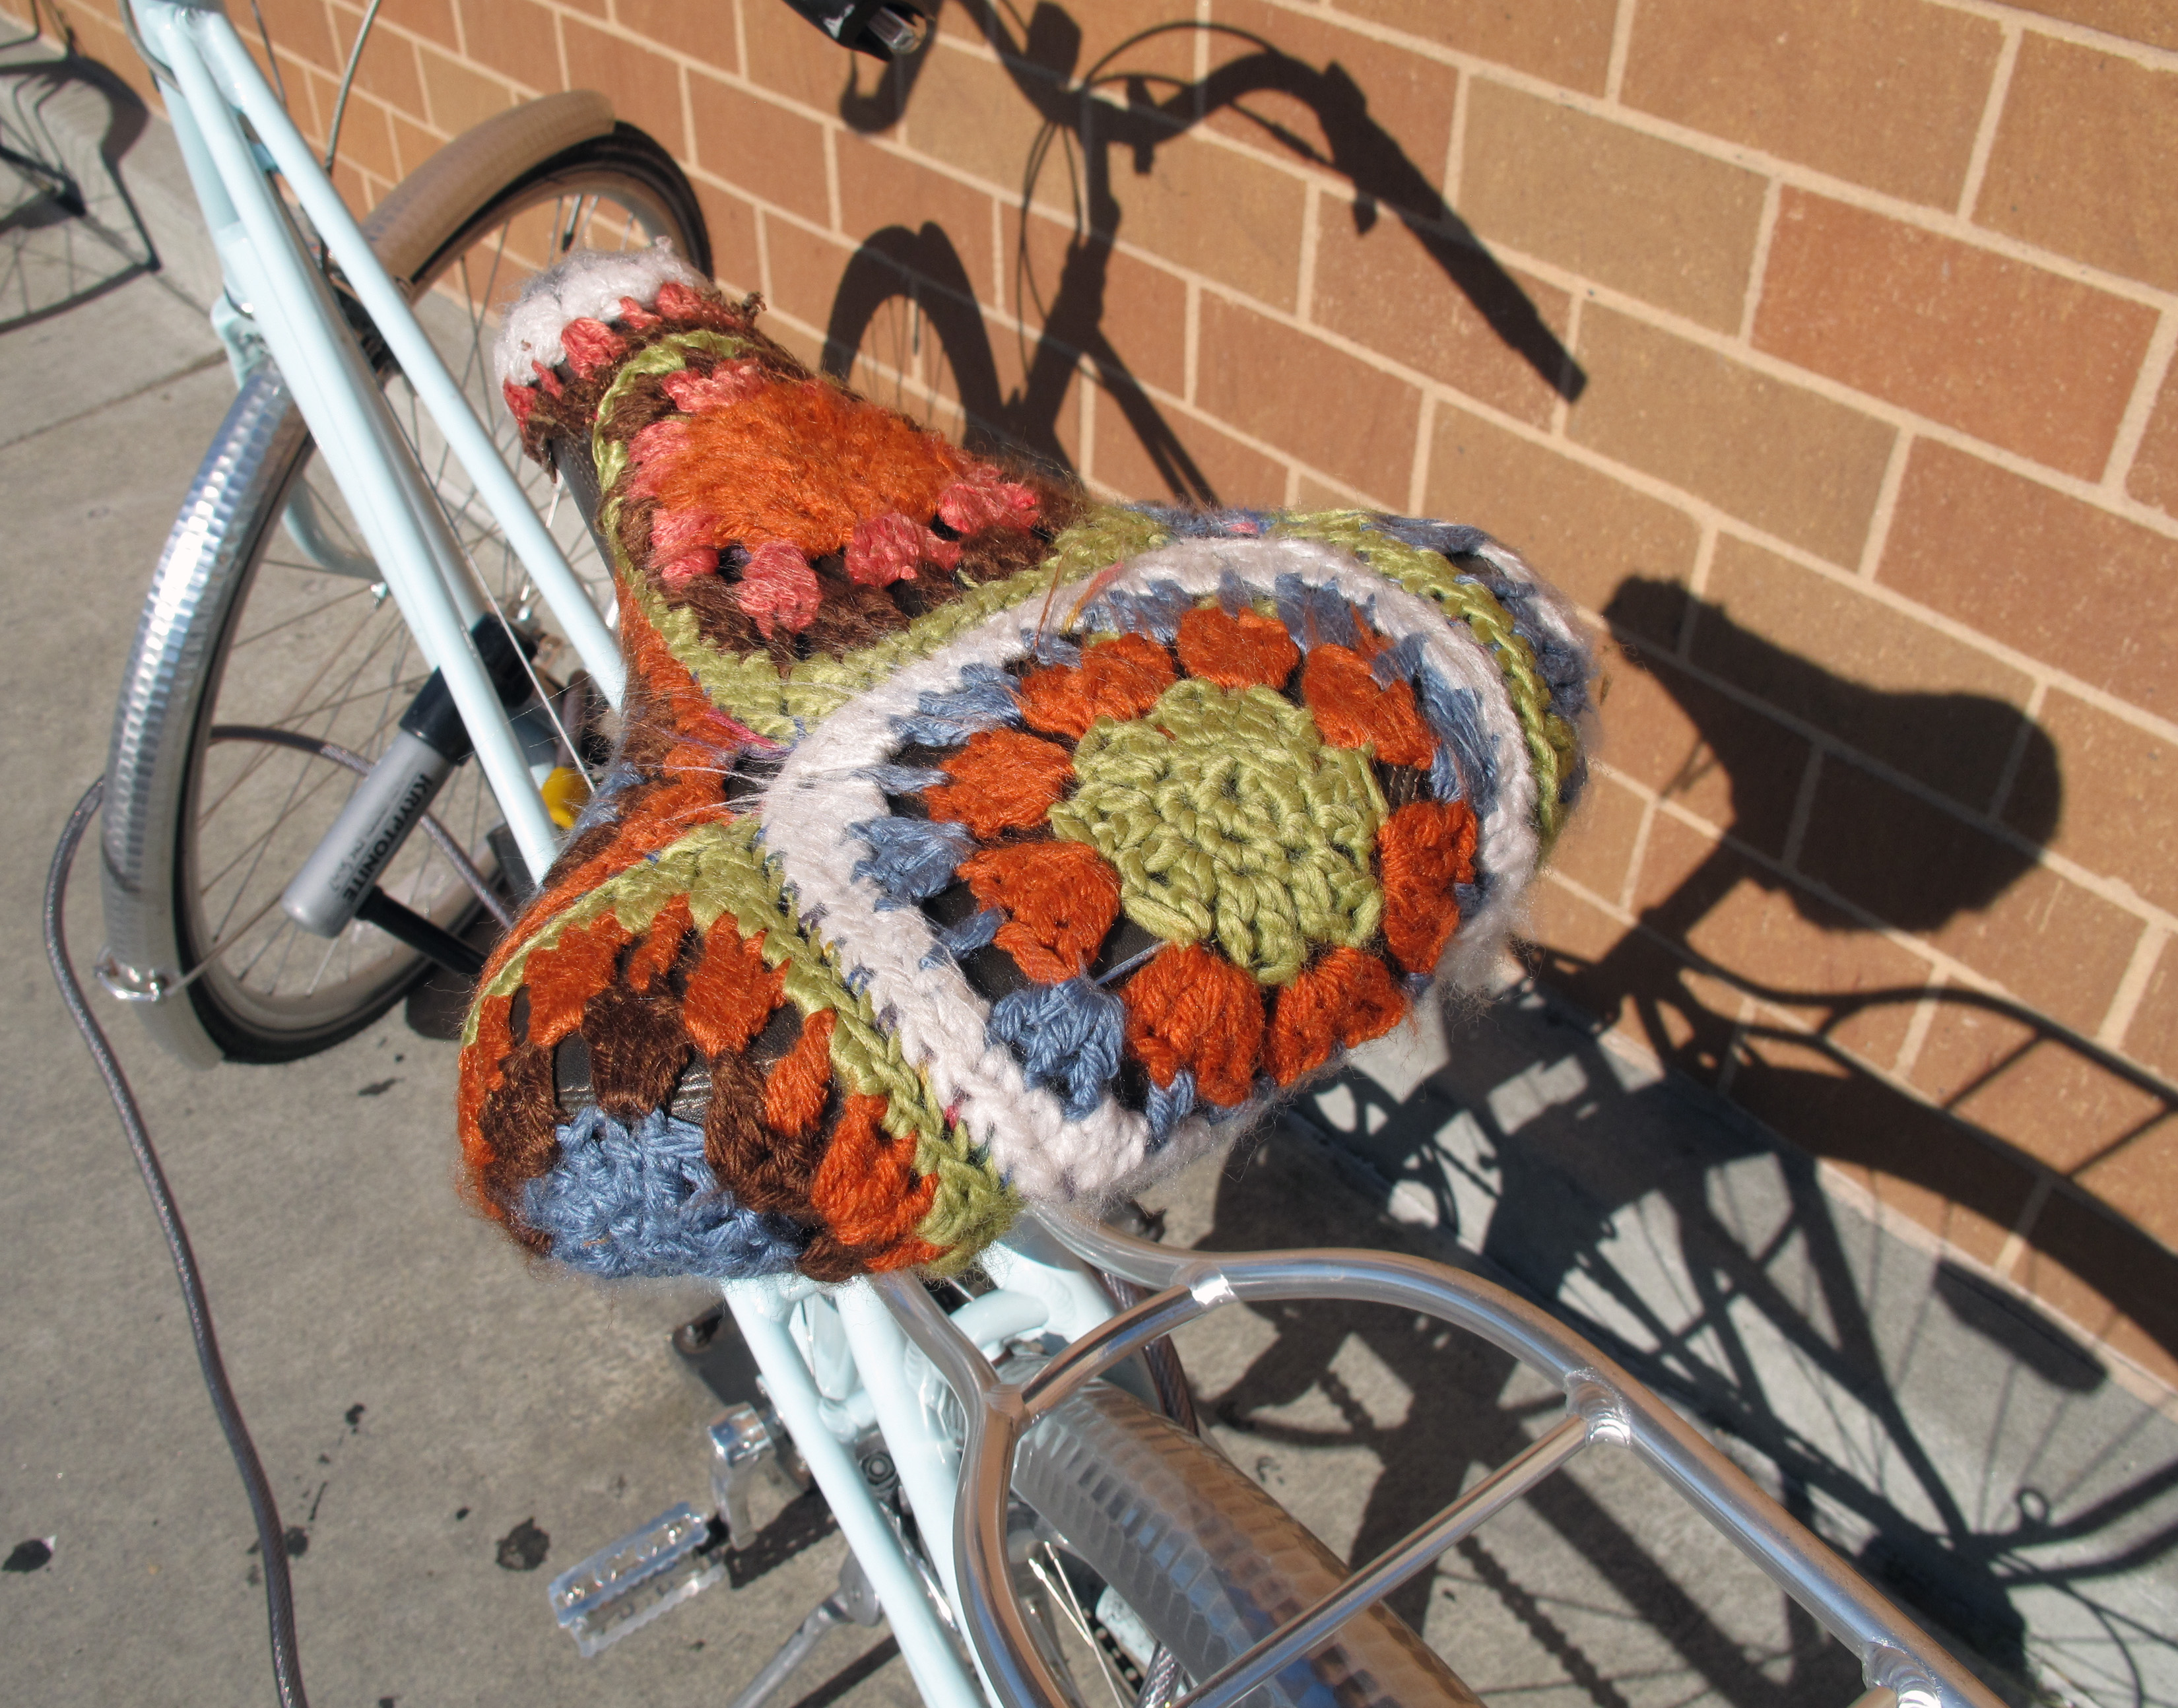
wheel, flower, bicycle, vehicle, knit, yarn, sports equipment, art, bikeseat